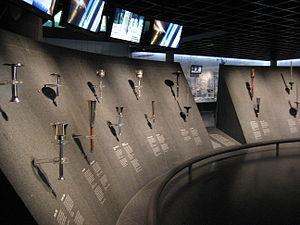
La flamme olympique, appelée aussi torche olympique ou flambeau olympique bien que le Comité international olympique fasse une distinction entre ces termes, est un symbole de l'idéal olympique. Elle fait partie du cérémonial des Jeux olympiques : allumage puis relais de la flamme olympique, le dernier relayeur faisant le tour du stade avant de rejoindre une vasque qu'il embrase grâce à sa torche.